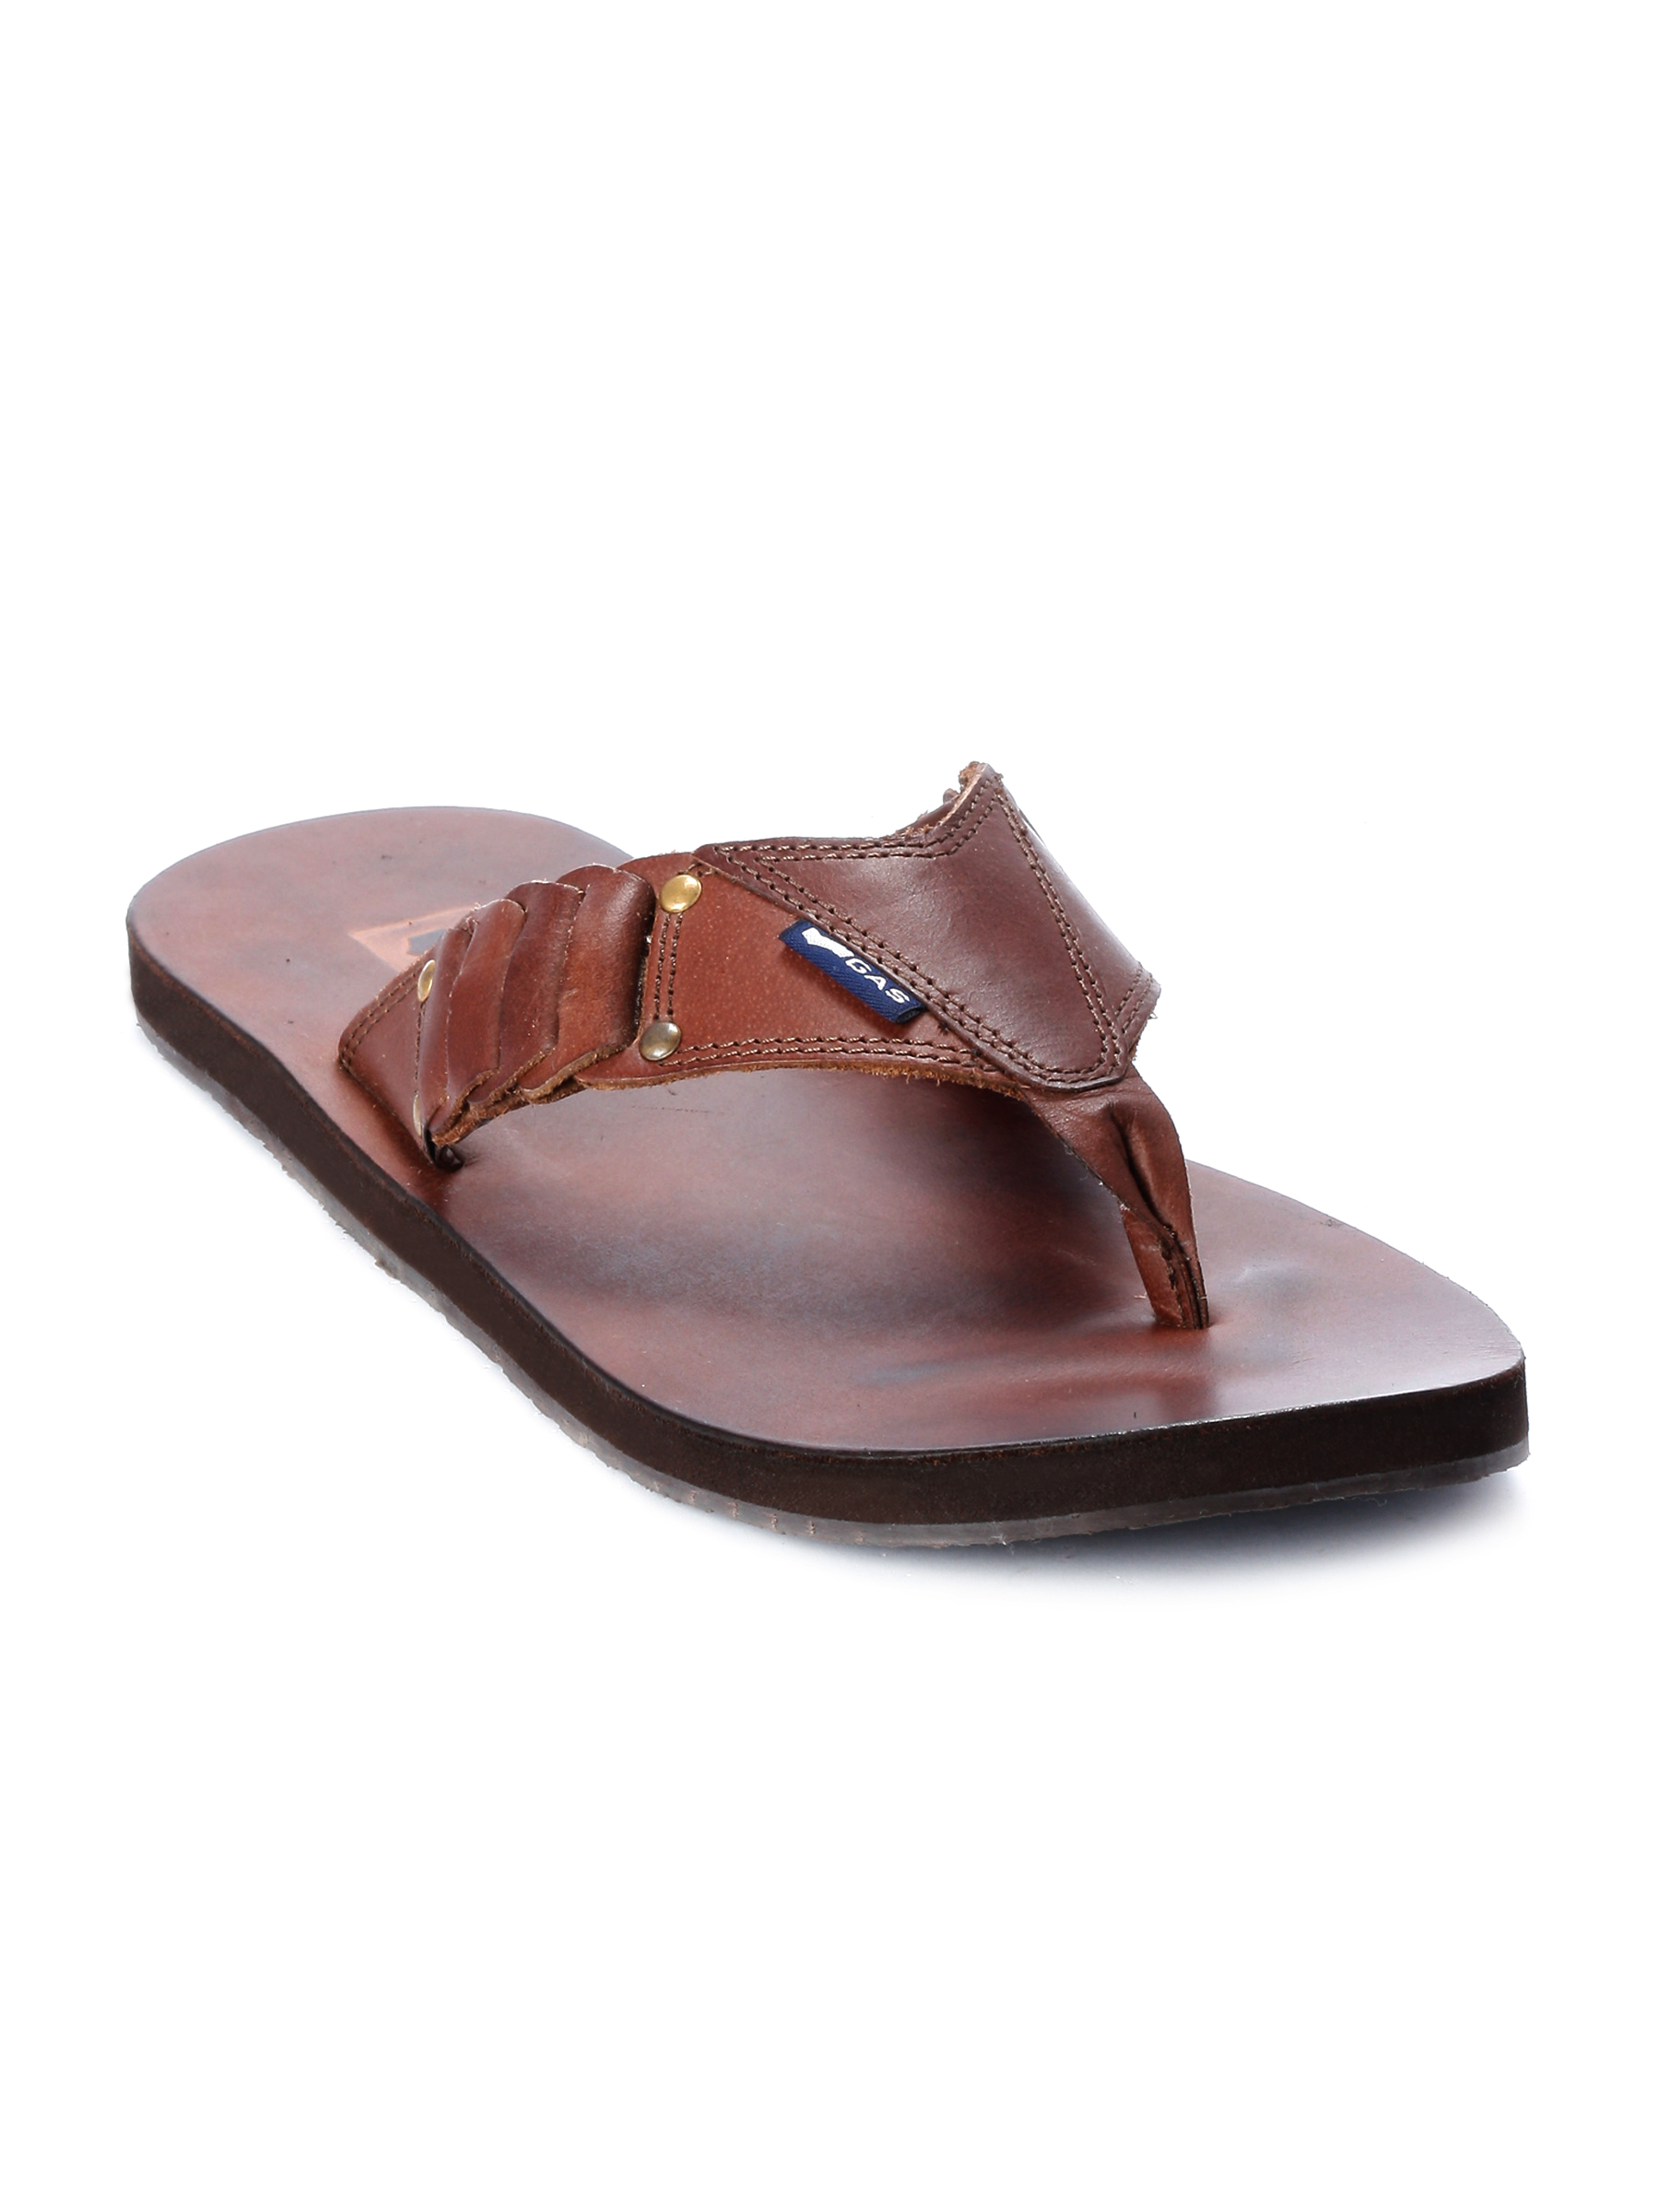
Gas Men Venice Slipper
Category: Footwear / Sandal / Sandals
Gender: Men
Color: Tan
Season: Spring 2013
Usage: Casual